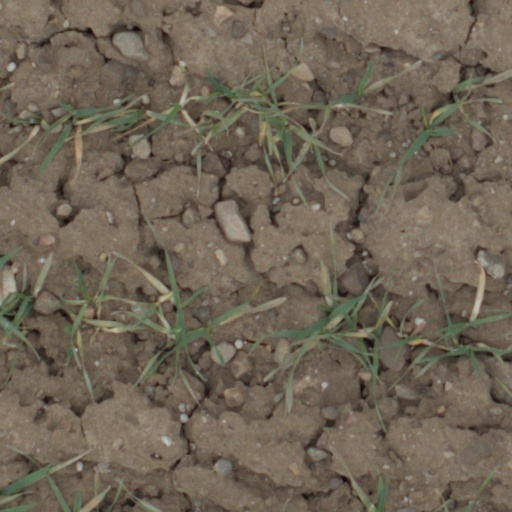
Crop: wheat